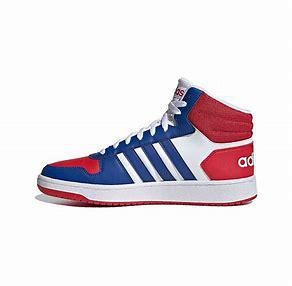
Brand: adidas
Model: neo Adidas NEO Hoops 2 Mid